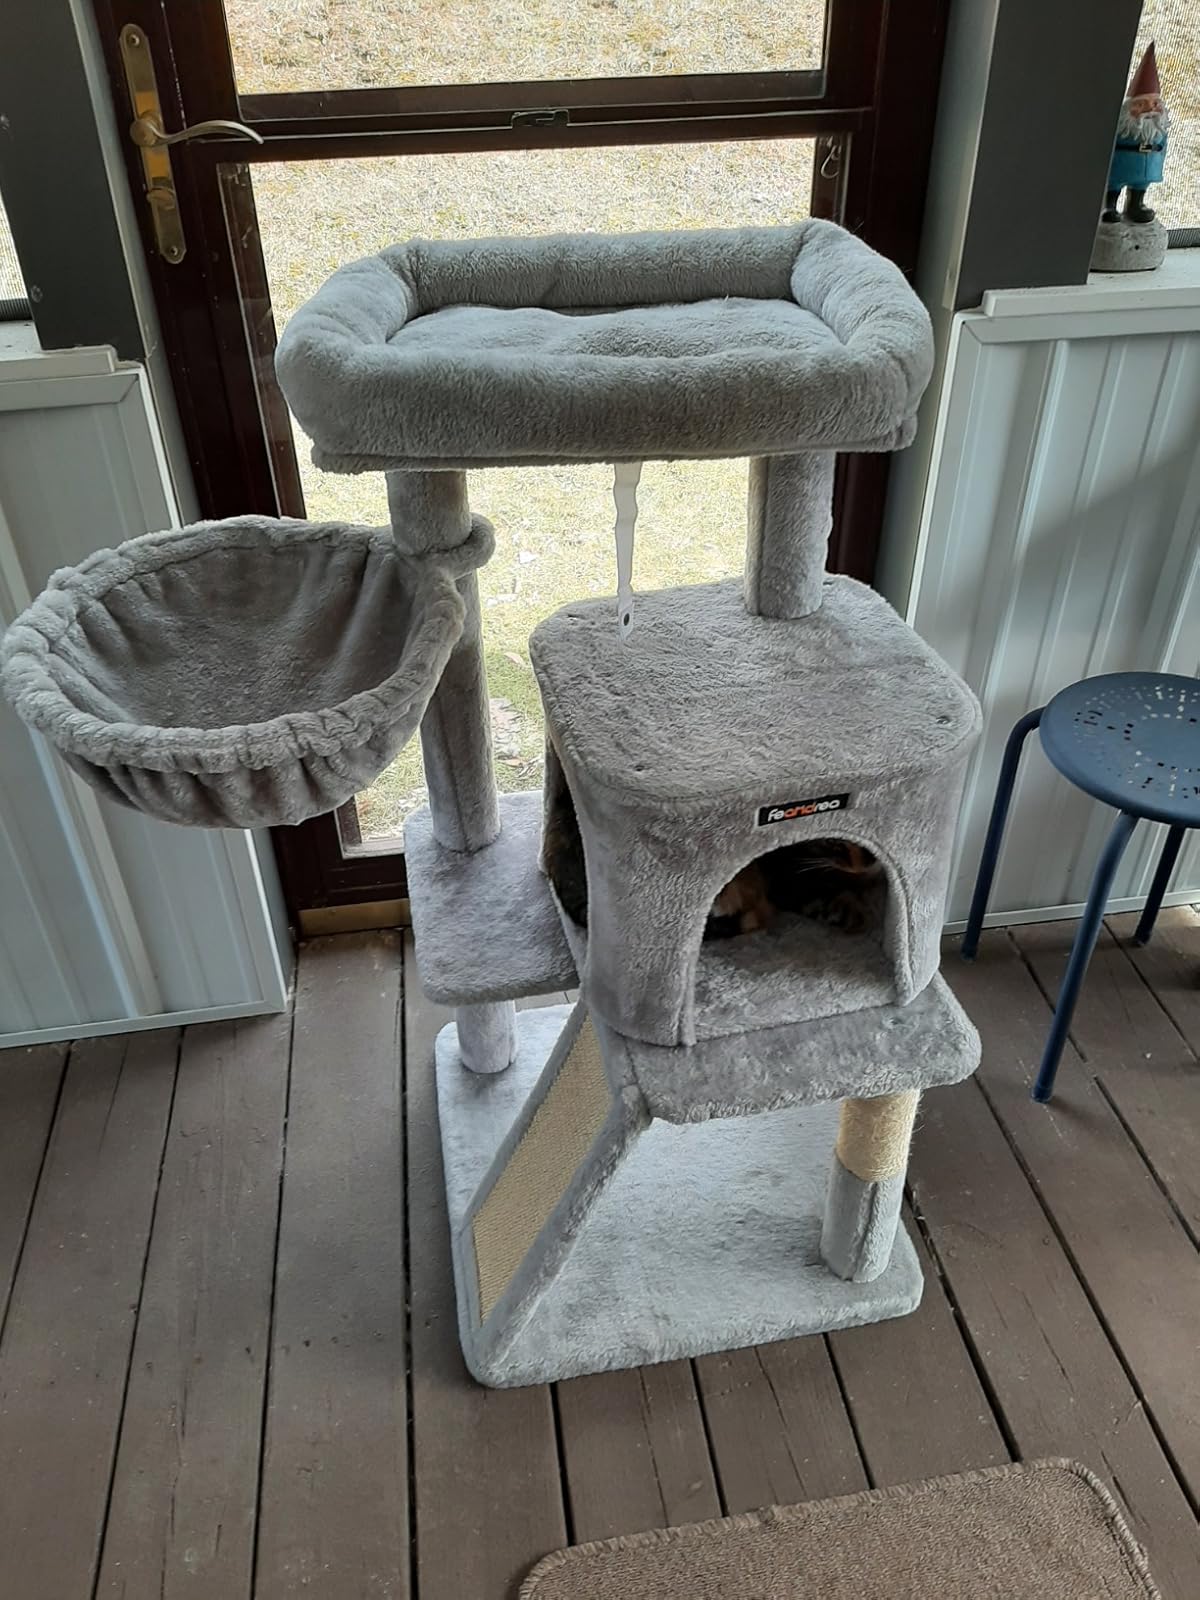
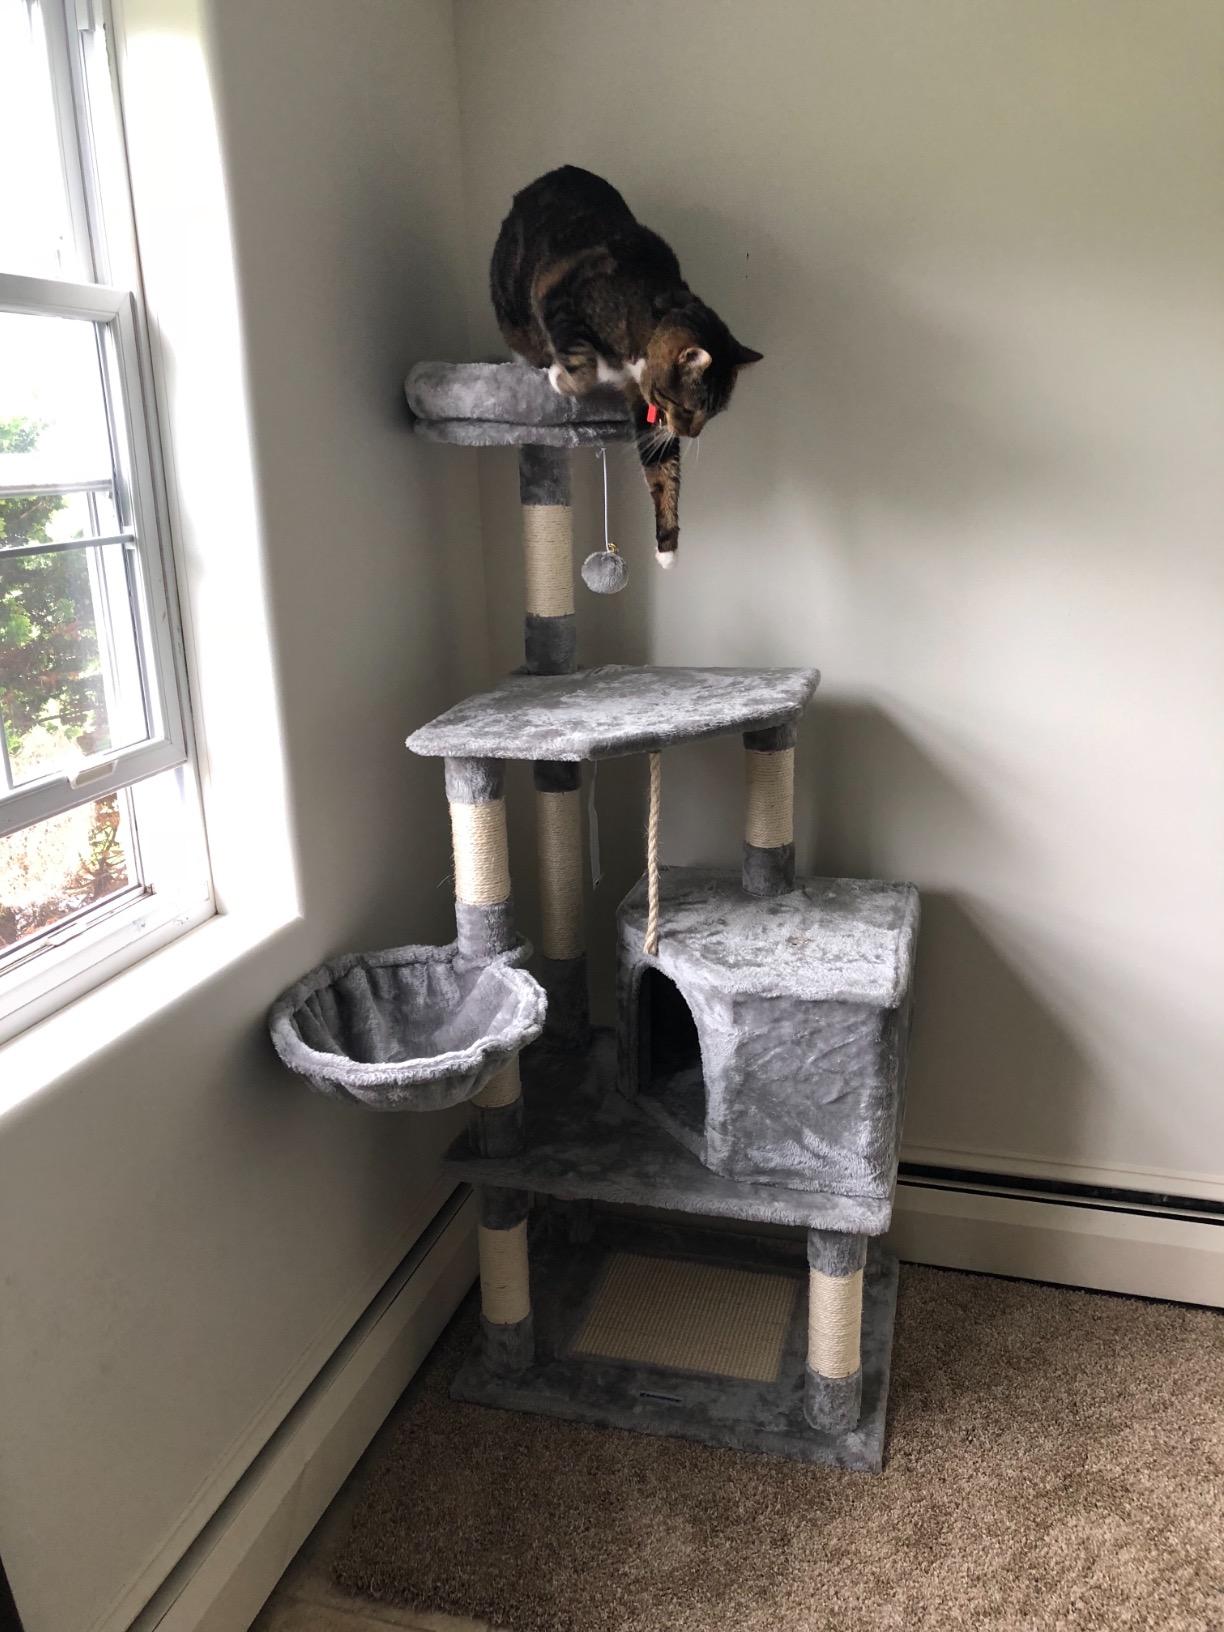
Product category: items_cat tree
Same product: no